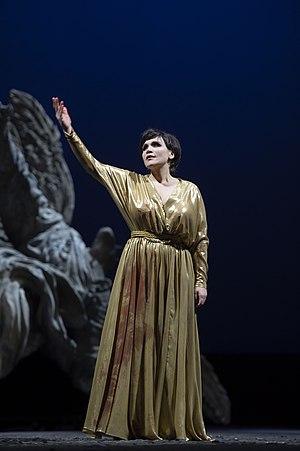
Carmen Giannattasio est une chanteuse soprano italienne.